Kingston Powerhouse

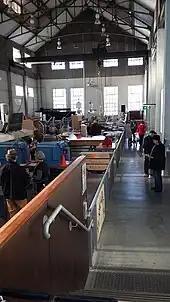

The power station received a Historic Engineering Marker from Engineers Australia as part of its Engineering Heritage Recognition Program.